Who You Think I Am

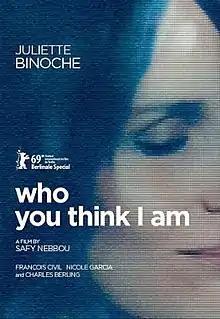
Film poster

Who You Think I Am is a 2019 French-Belgian drama film directed by Safy Nebbou, starring Juliette Binoche, François Civil and Nicole Garcia.